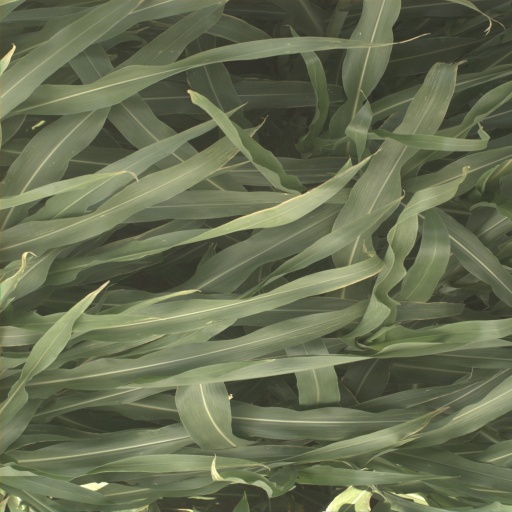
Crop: sorghum